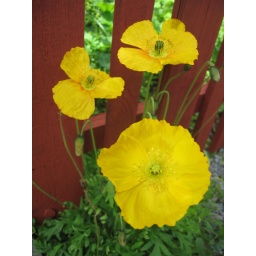
Yellow poppys against red picket fence